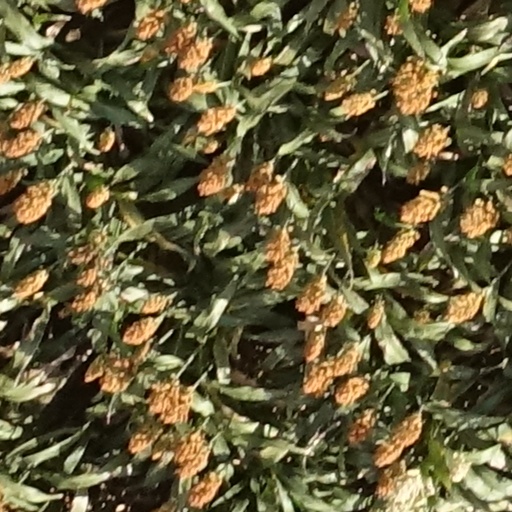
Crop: sorghum